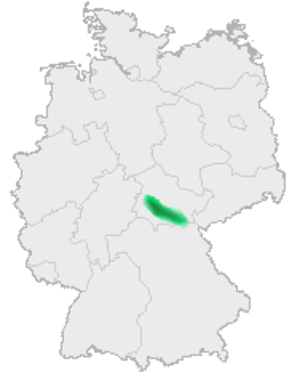
Thüringer Wald
Thüringer Walds beliggenhed i Tyskland
Thüringer Wald er en 170 km lang og op til 35 km bred skovrig ås i den tyske delstat Thüringen. Den strækker sig fra Eisenach i sydøstlig retning. Den sydøstligste del kalldes Thüringer Schiefergebirge. Det højeste punkt er Großer Beerberg på 983 m; andre toppe er Inselsberg og Schneekopf.